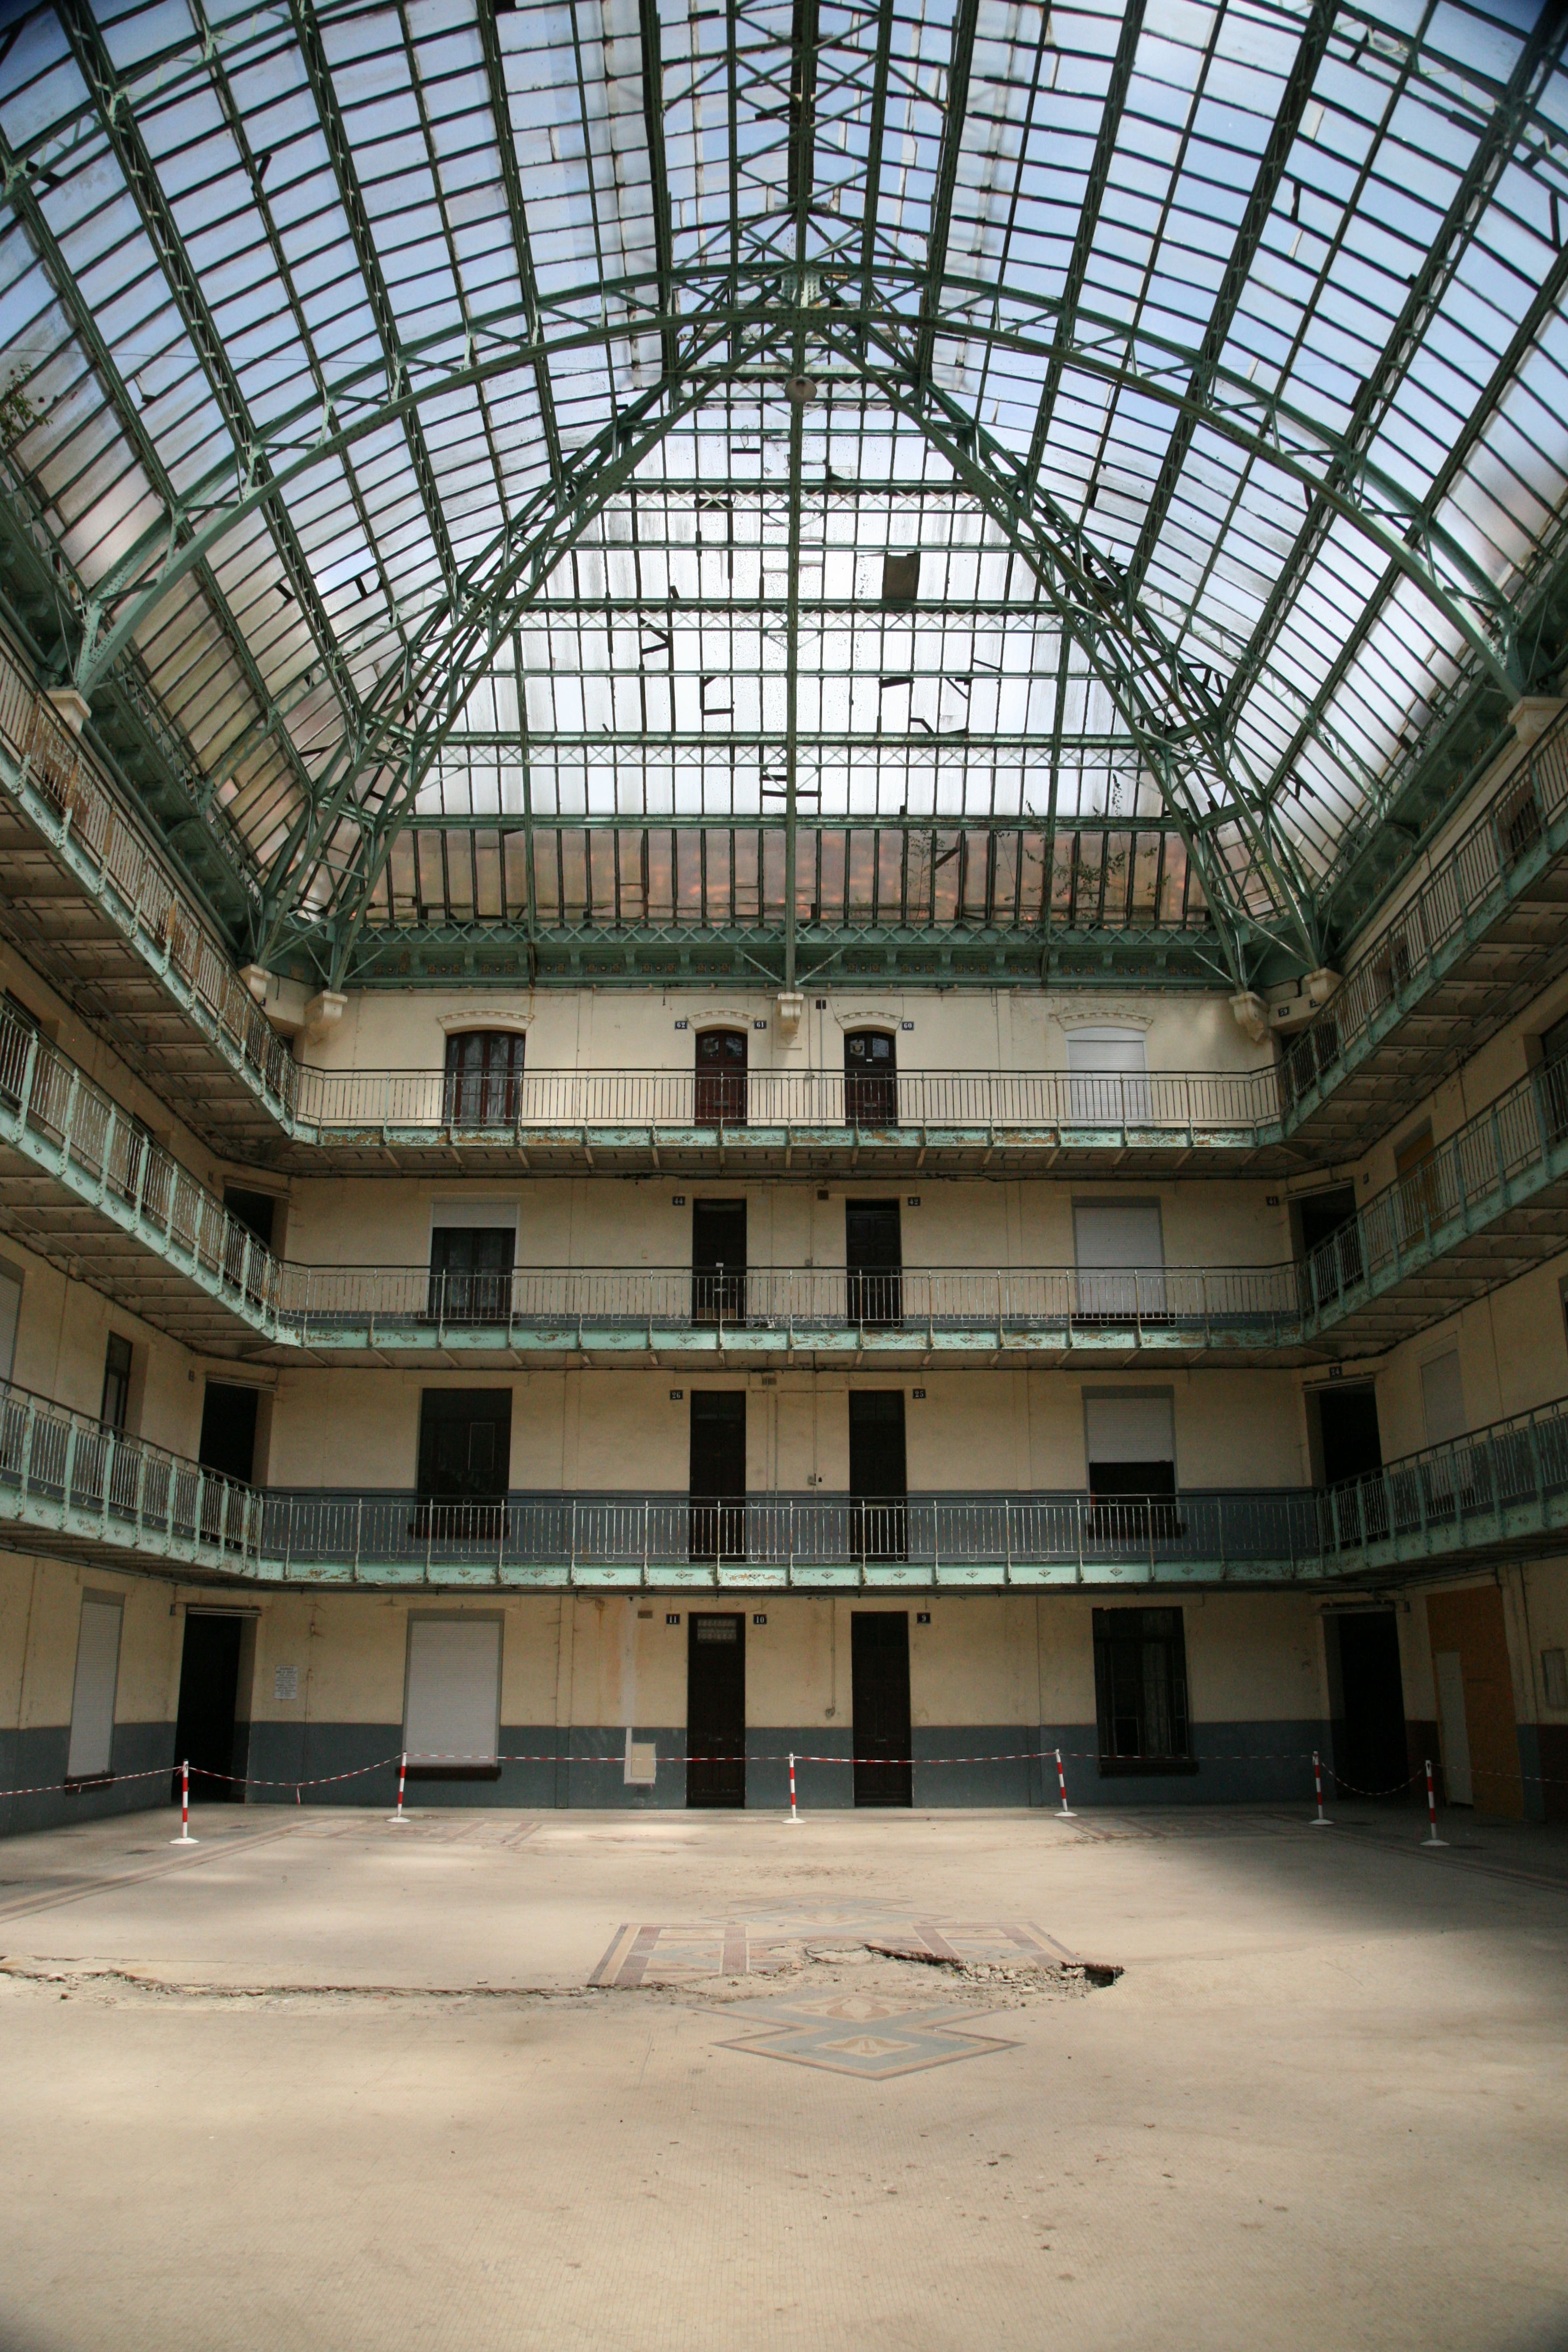
architecture, structure, glass, building, city, social, facade, arena, arquitectura, utopia, architektur, guise, socialism, godin, aisne, phalanstre, familistre, palaissocial, 19me, utopie, verrire, socialpalace, urban area